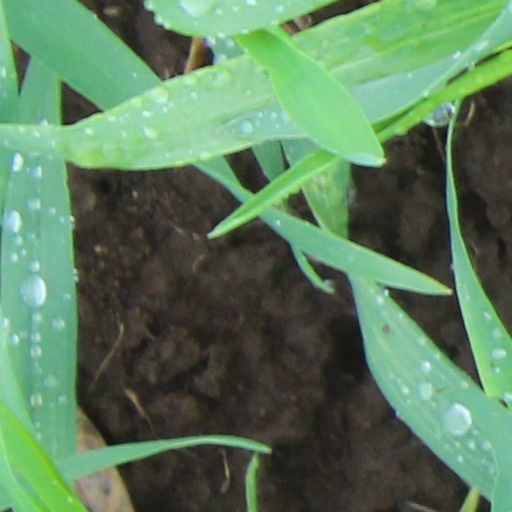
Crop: wheat